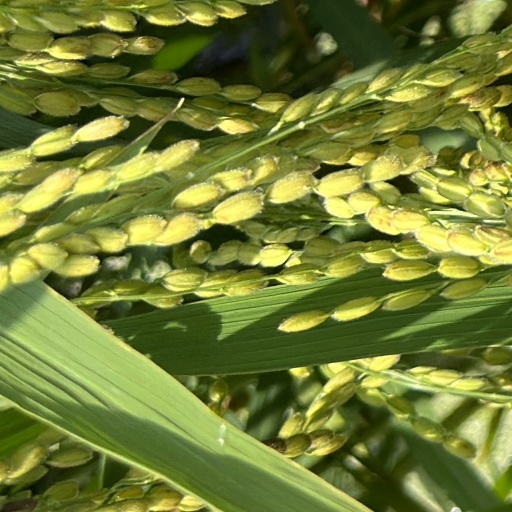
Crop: rice